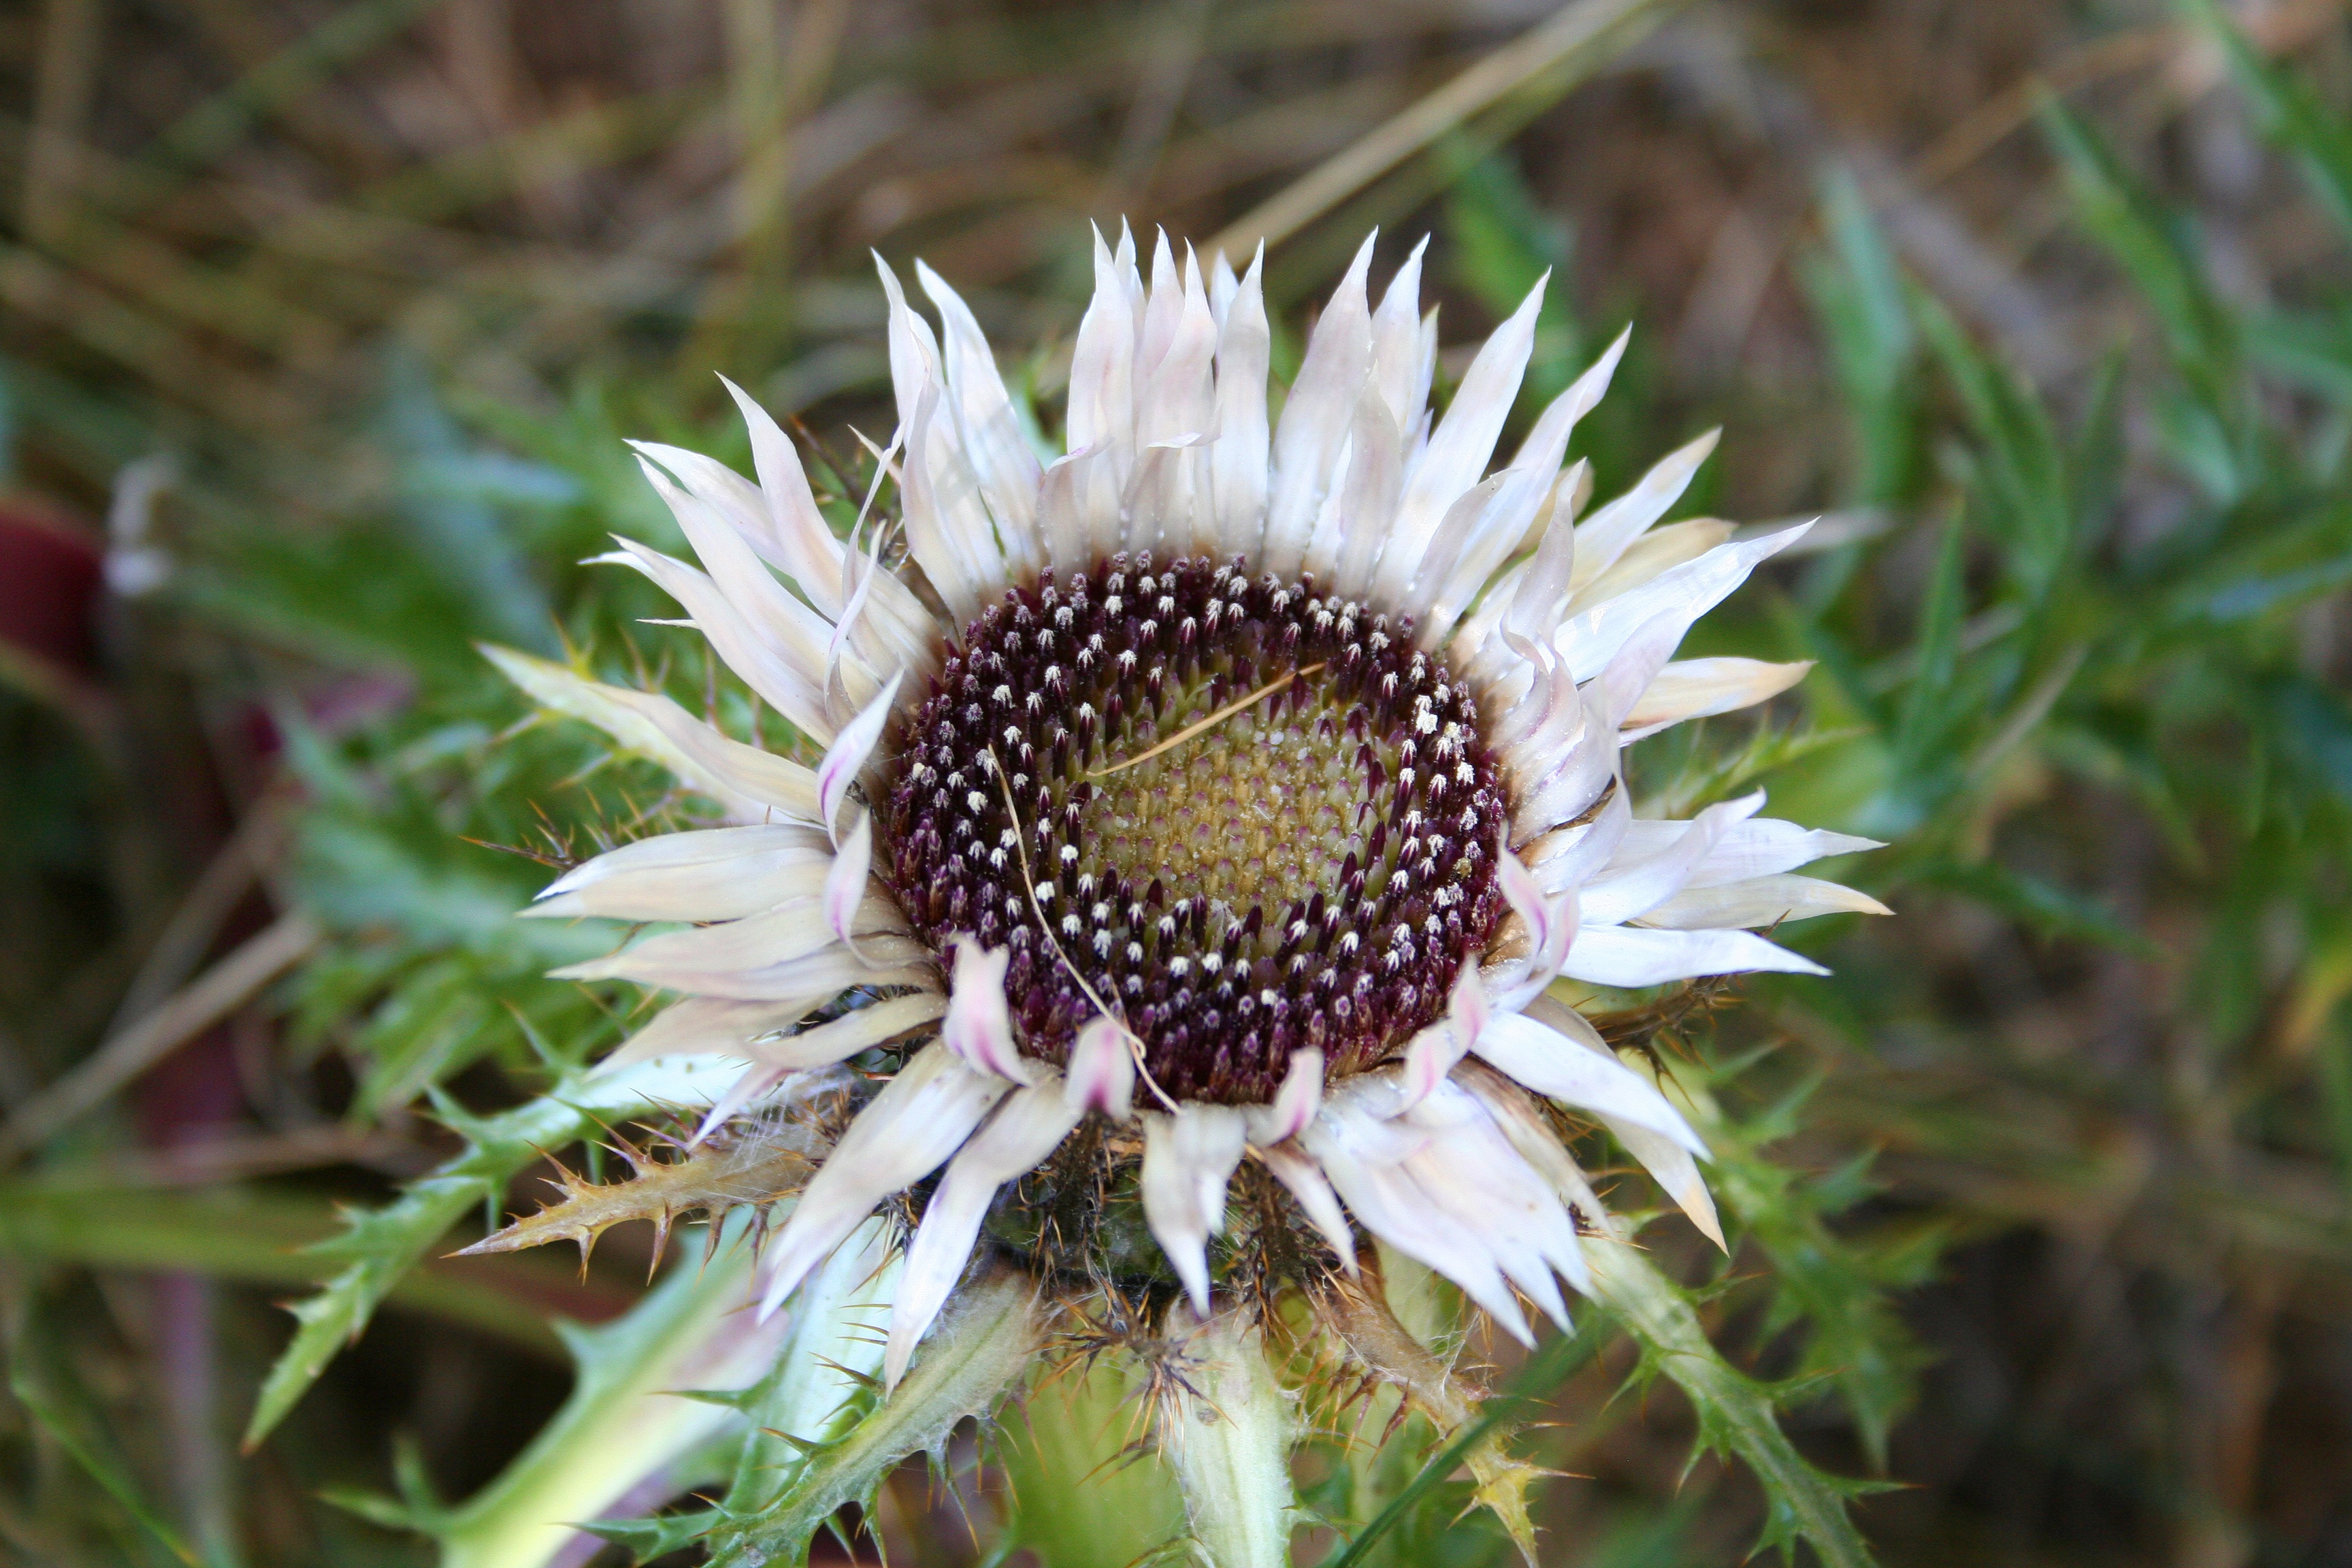
nature, blossom, prickly, plant, flower, petal, bloom, produce, botany, flora, wild flower, wildflower, close up, thistle, sting, drought, macro photography, flowering plant, daisy family, mountain flora, land plant